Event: Nepal Earthquake
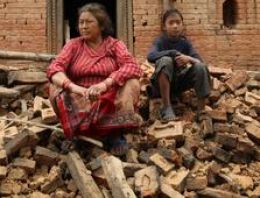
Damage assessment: damage